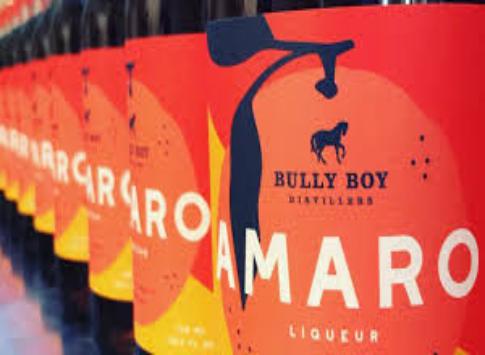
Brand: Bully Boy Distillers
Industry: Food